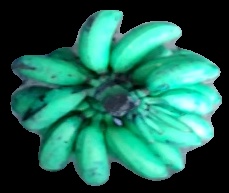
Variety: rasbale
Grade: grade3